1994 Palm Sunday tornado outbreak

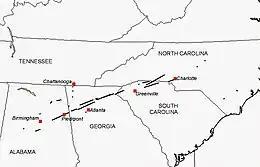
A map of that day's tornado tracks

The 1994 Palm Sunday tornado outbreak was the third notable US tornado outbreak to occur on Palm Sunday and the second to take place in the Southeastern United States. The outbreak produced 29 tornadoes from Texas to North Carolina, killing 40 people and injuring 491, and causing $140 million in damage. The deadliest storm of the outbreak, as well as in the US in 1994, was an F4 tornado that devastated Piedmont, Alabama. It struck the Goshen United Methodist Church right in the middle of the Palm Sunday service, collapsing the roof on the congregation and killing 20 people inside, including the Rev. Kelly Clem's 4-year-old daughter Hannah. Two other houses of worship were also destroyed mid-service. The supercell that formed this tornado tracked for to South Carolina.